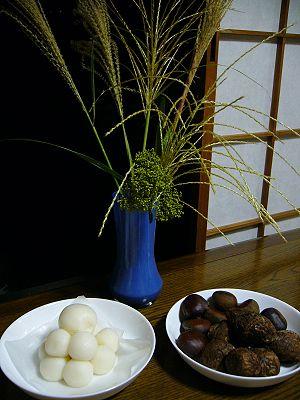
La fête de la mi-automne ou fête de la lune est célébrée dans divers pays de l'Asie de l'Est et du Sud-Est le soir du 15ᵉ jour du huitième mois lunaire, qui peut varier en fonction des années aux environs de septembre sur le calendrier grégorien. La 15ᵉ nuit du calendrier lunaire est une nuit de pleine lune. Le jour de cette fête, la pleine lune est la plus ronde et la plus lumineuse de l’année, ce qui symbolise l’unité de la famille et le rassemblement.